Keith Caputo

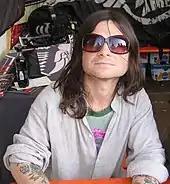
Caputo in 2009

In July 2011, Caputo came out as transgender and assumed the name Mina Caputo. For a while, his legal name was Keith Mina Caputo. "When I was Keith, I certainly wouldn't allow myself to be as flowery or as vulnerable as I do now," said Caputo in a 2016 interview that appeared on the music website "No Echo". "I'm a fucking sissy, get over it [laughs]! I no longer have this masculinity or this manhood to protect. This is a transformation I've been dreaming of my entire life."